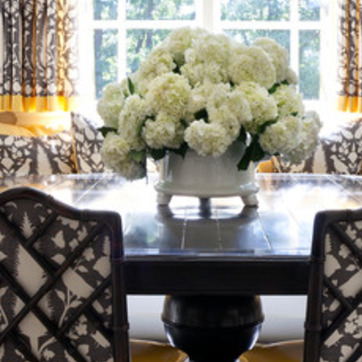
Material: ceramic